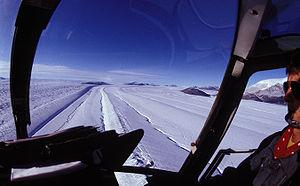
Le glacier Daugaard-Jensen est un courant glaciaire du Groenland situé sur la côte Est et se jetant dans le Nordvestfjord.